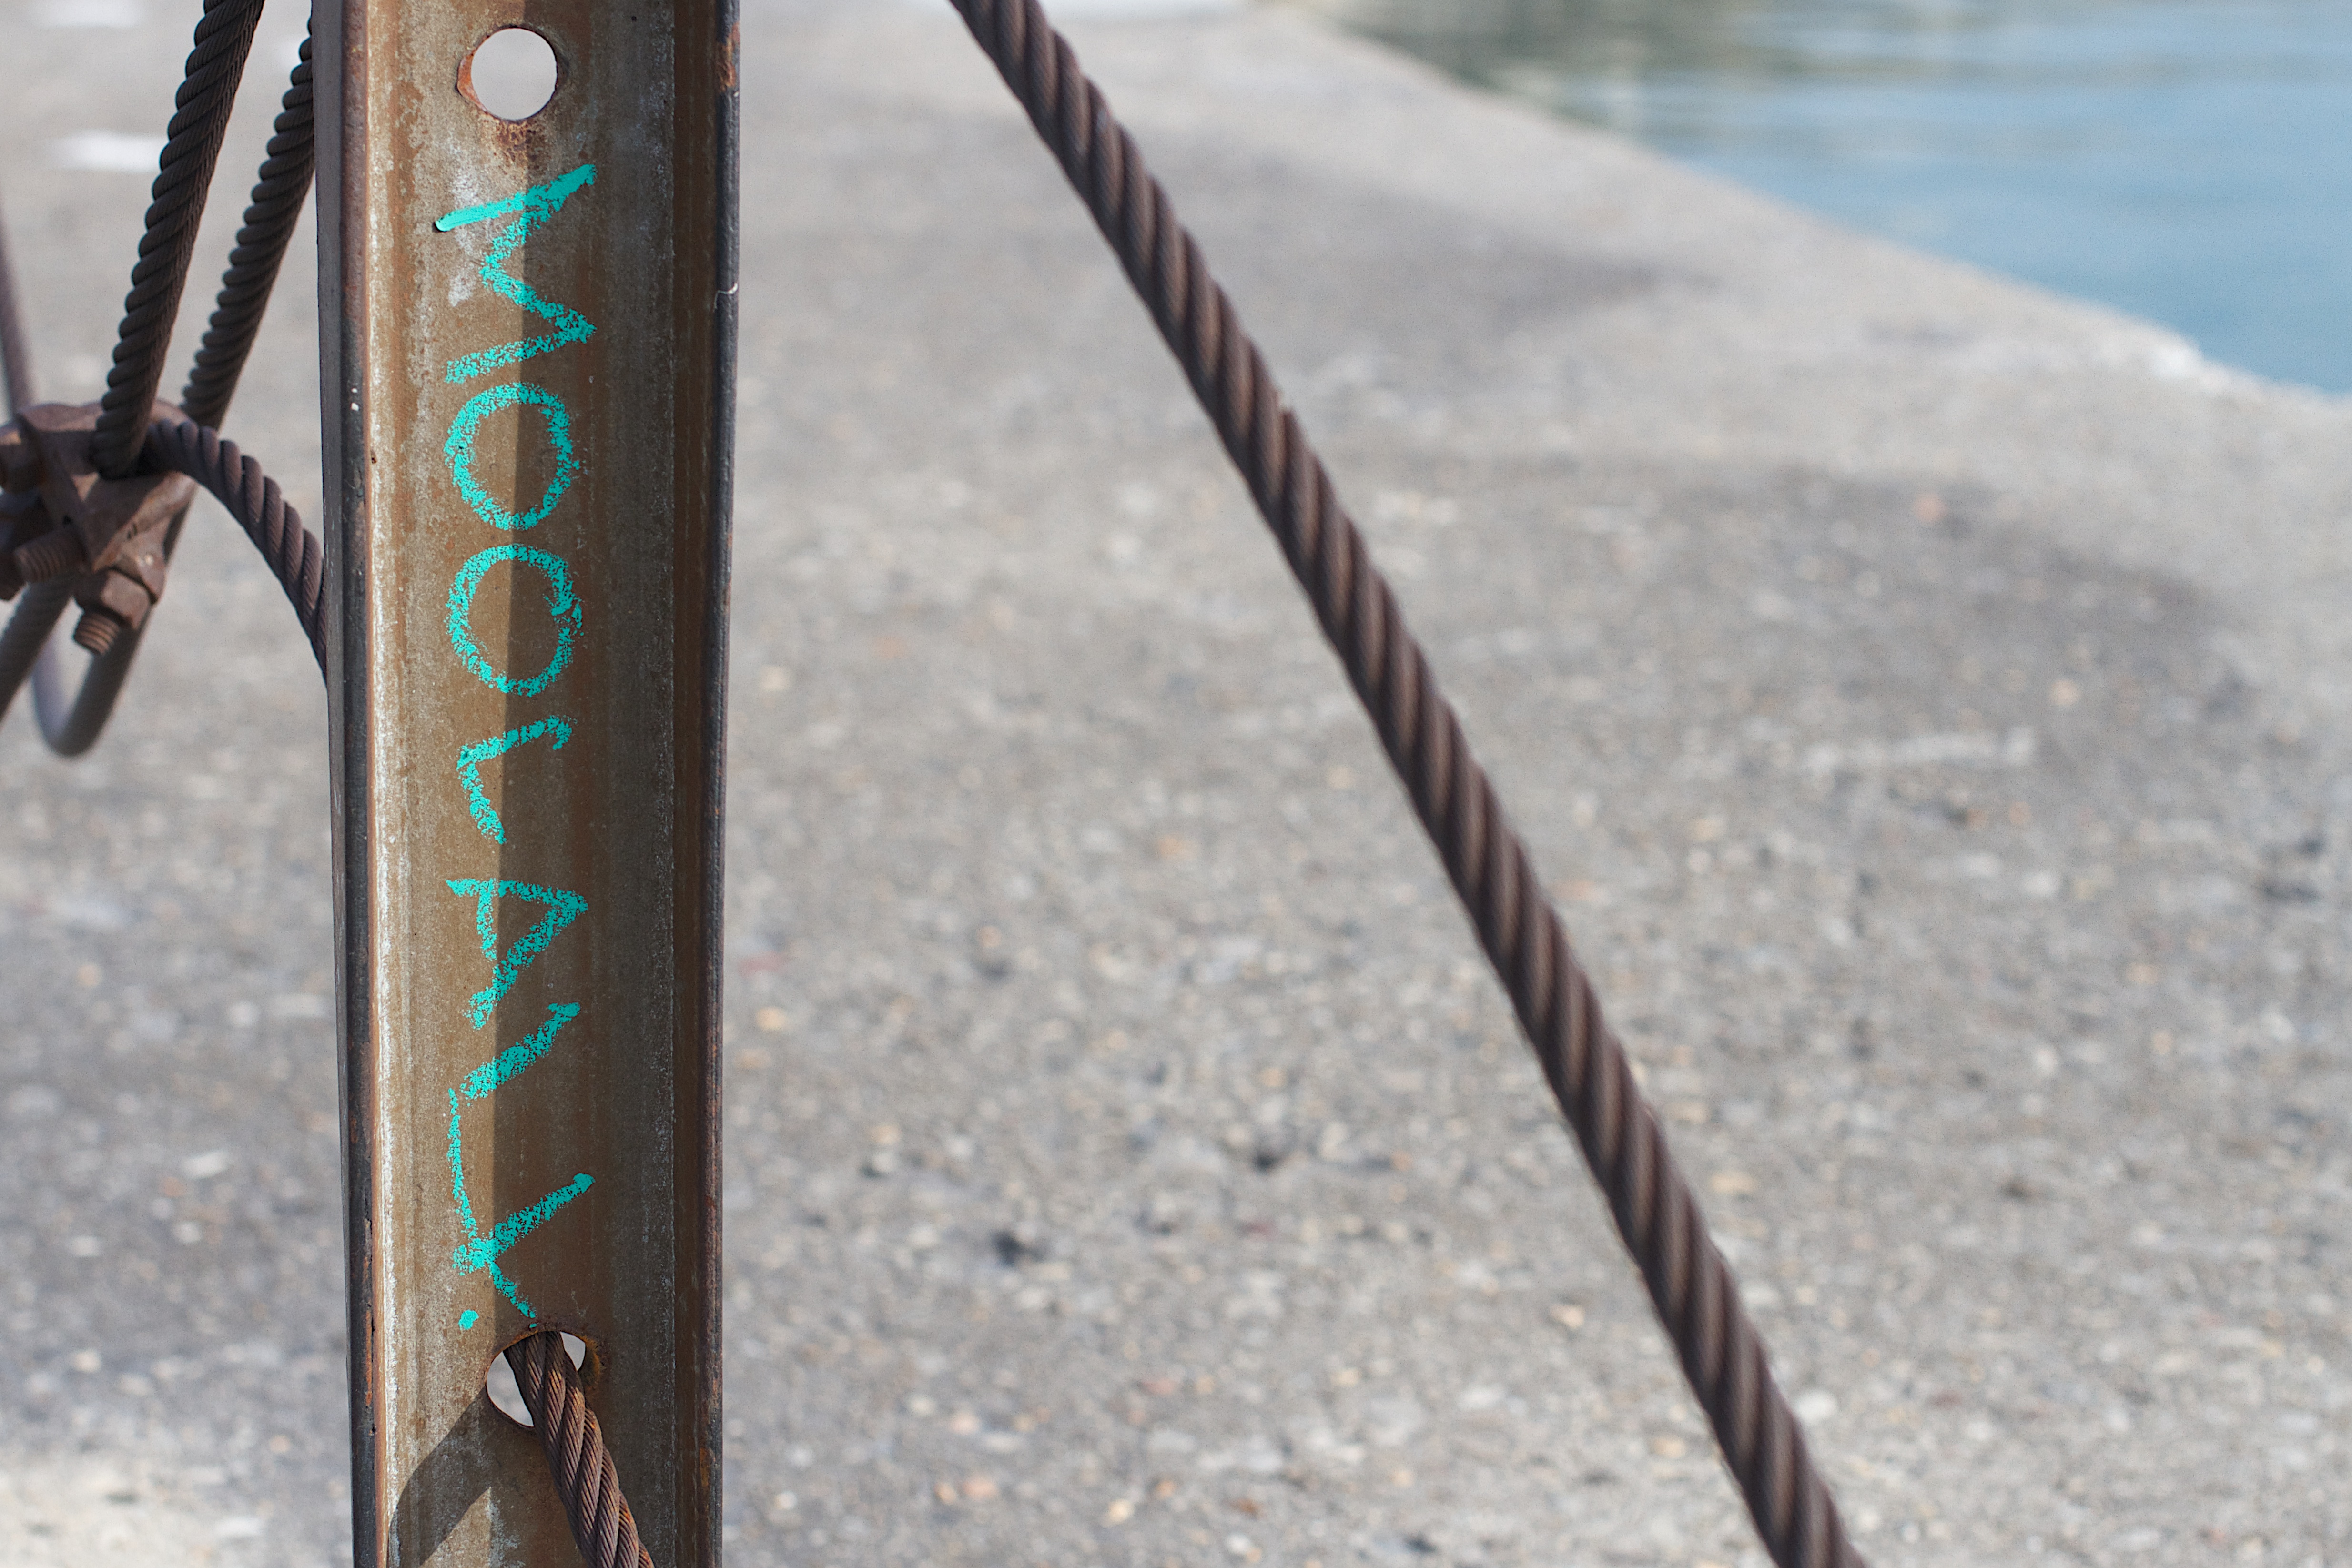
bicycle, vehicle, sports equipment